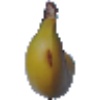
Label: Banana 1